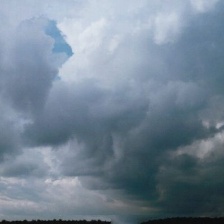
Cloud type: Stratocumulus